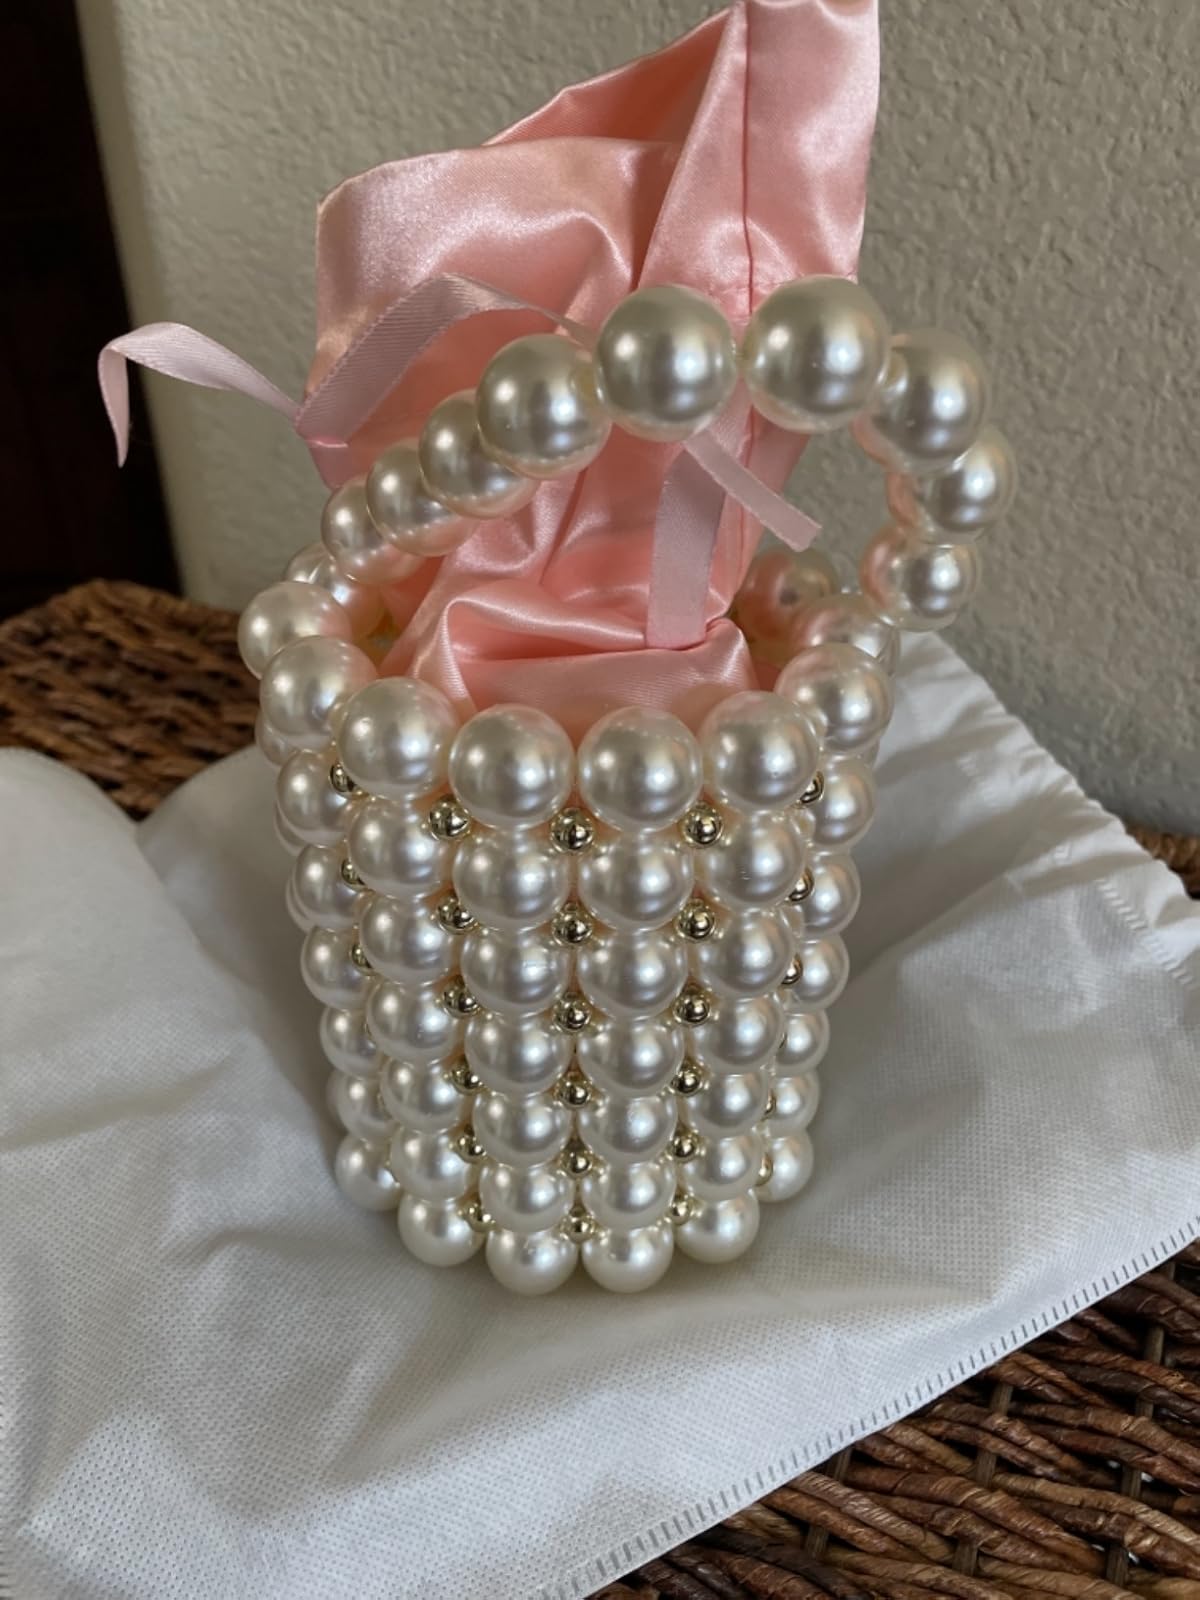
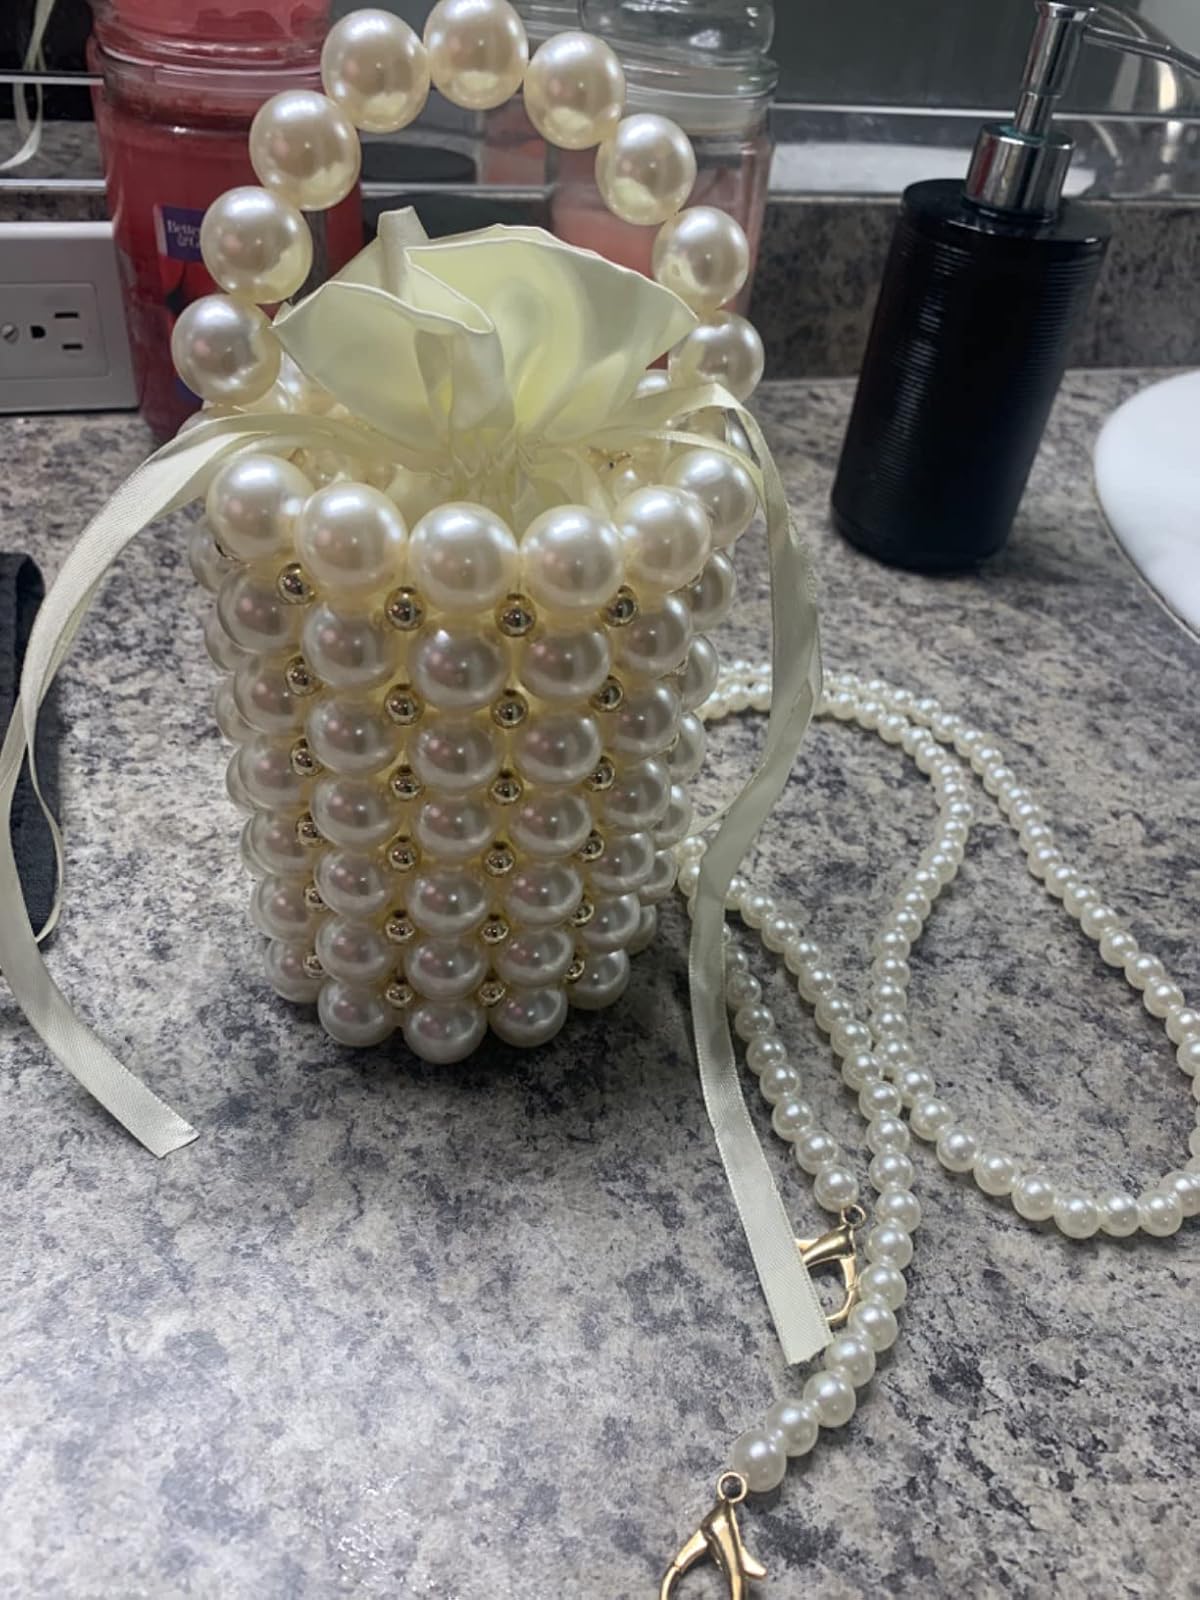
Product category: accessories_handbag
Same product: yes